Sanda Kura

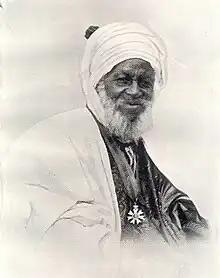

By April 1900, the French had gathered their troops in Kanem ready to march to Dikwa (Rabih's capital) to face Rabih. Officer Émile Gentil realised that Dikwa was in "German Borno" rather than "French Borno", based upon the agreed upon European spheres of influence in Africa. This meant that marching to Dikwa would mean violating international convention. To get a legal reason for the invasion, Gentil made Gaourang II of Bagirmi write a letter to Sanda Kura, asking for assistance against Rabih's aggression in Bagirmi. The "shehu" was then instructed to reply back acknowledging his distress as legitimate. Sanda Kura then authorised Gaourang to join his forces and his allies in Bornu so they could all launch an attack on Rabih in Dikwa. With this "legal" reason, the French alongside the "shehu"'s and Gaourang's forces launched an attack on Rabih and killed him in battle on 22 April 1900 at Kousséri. In the aftermath of the battle, Sanda Kura came into conflict with Gaourang; Gaourang pillaged the surrounding (Bornuan) territory, seized all Bornuan prisoners taken in the battle for himself, and repeatedly emphasized his own power and Sanda Kura's weakness.